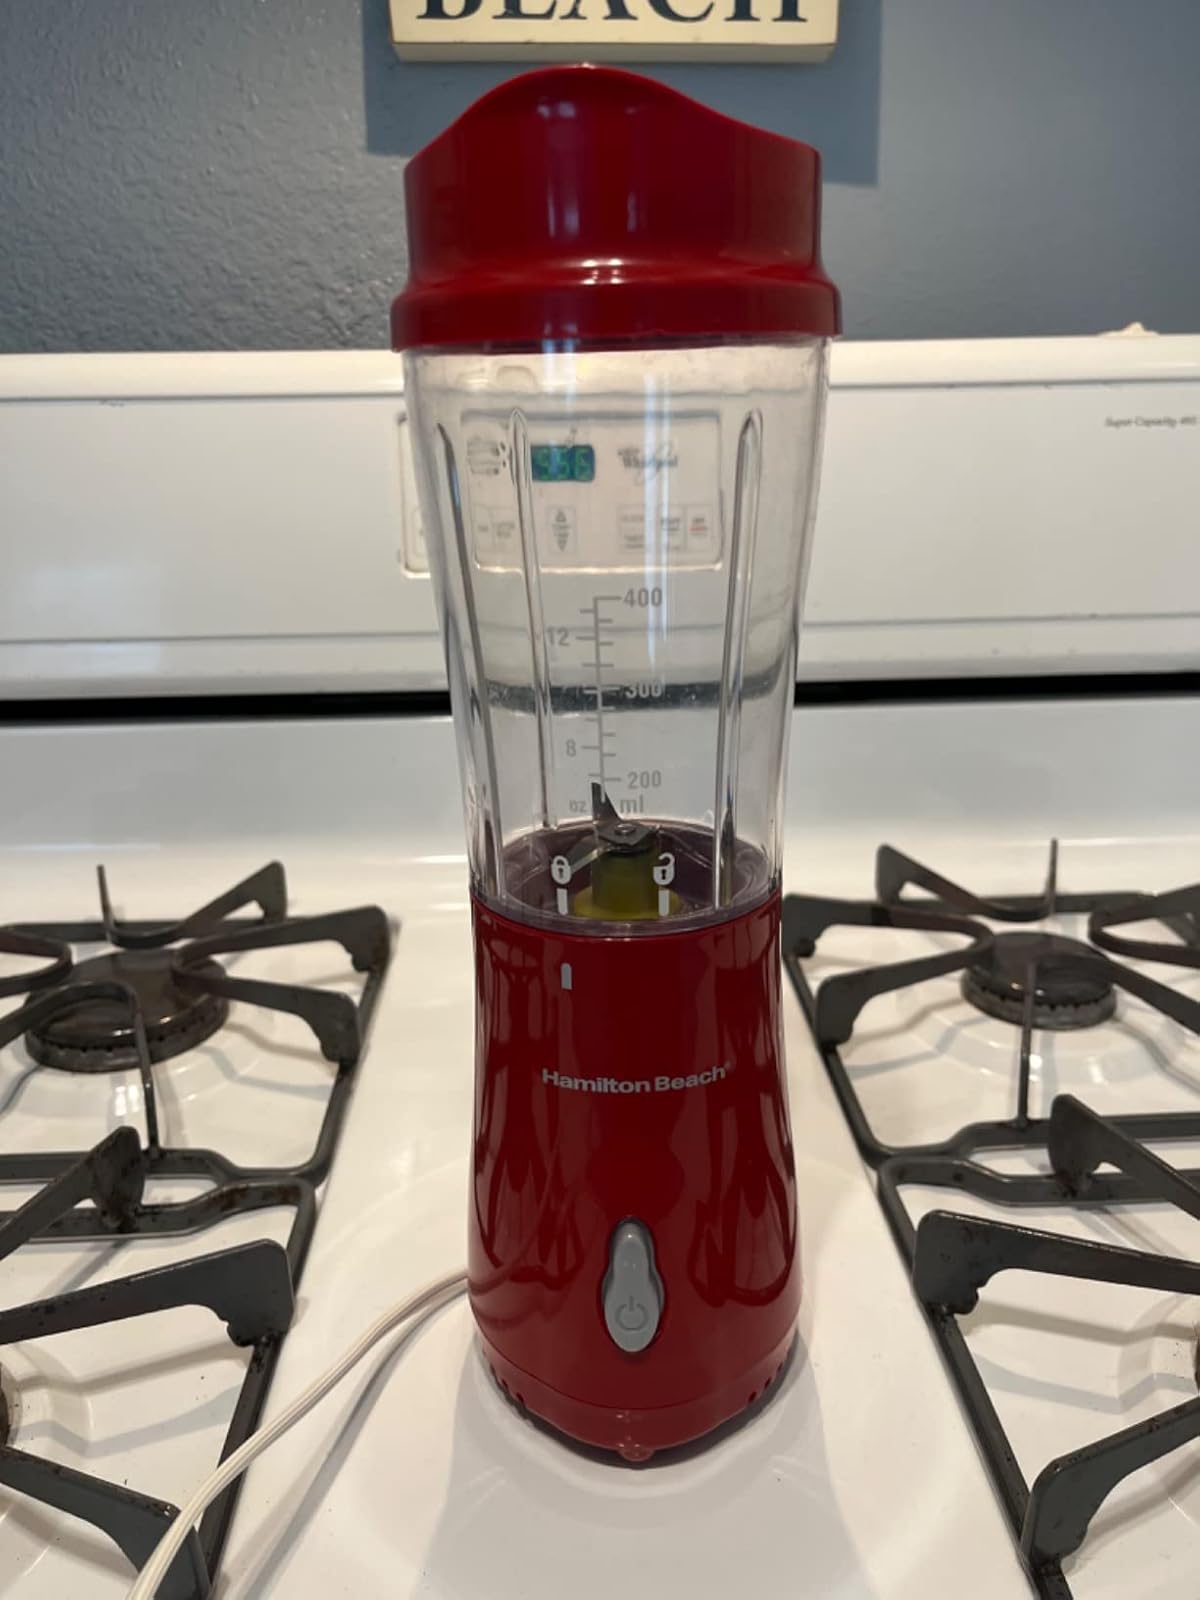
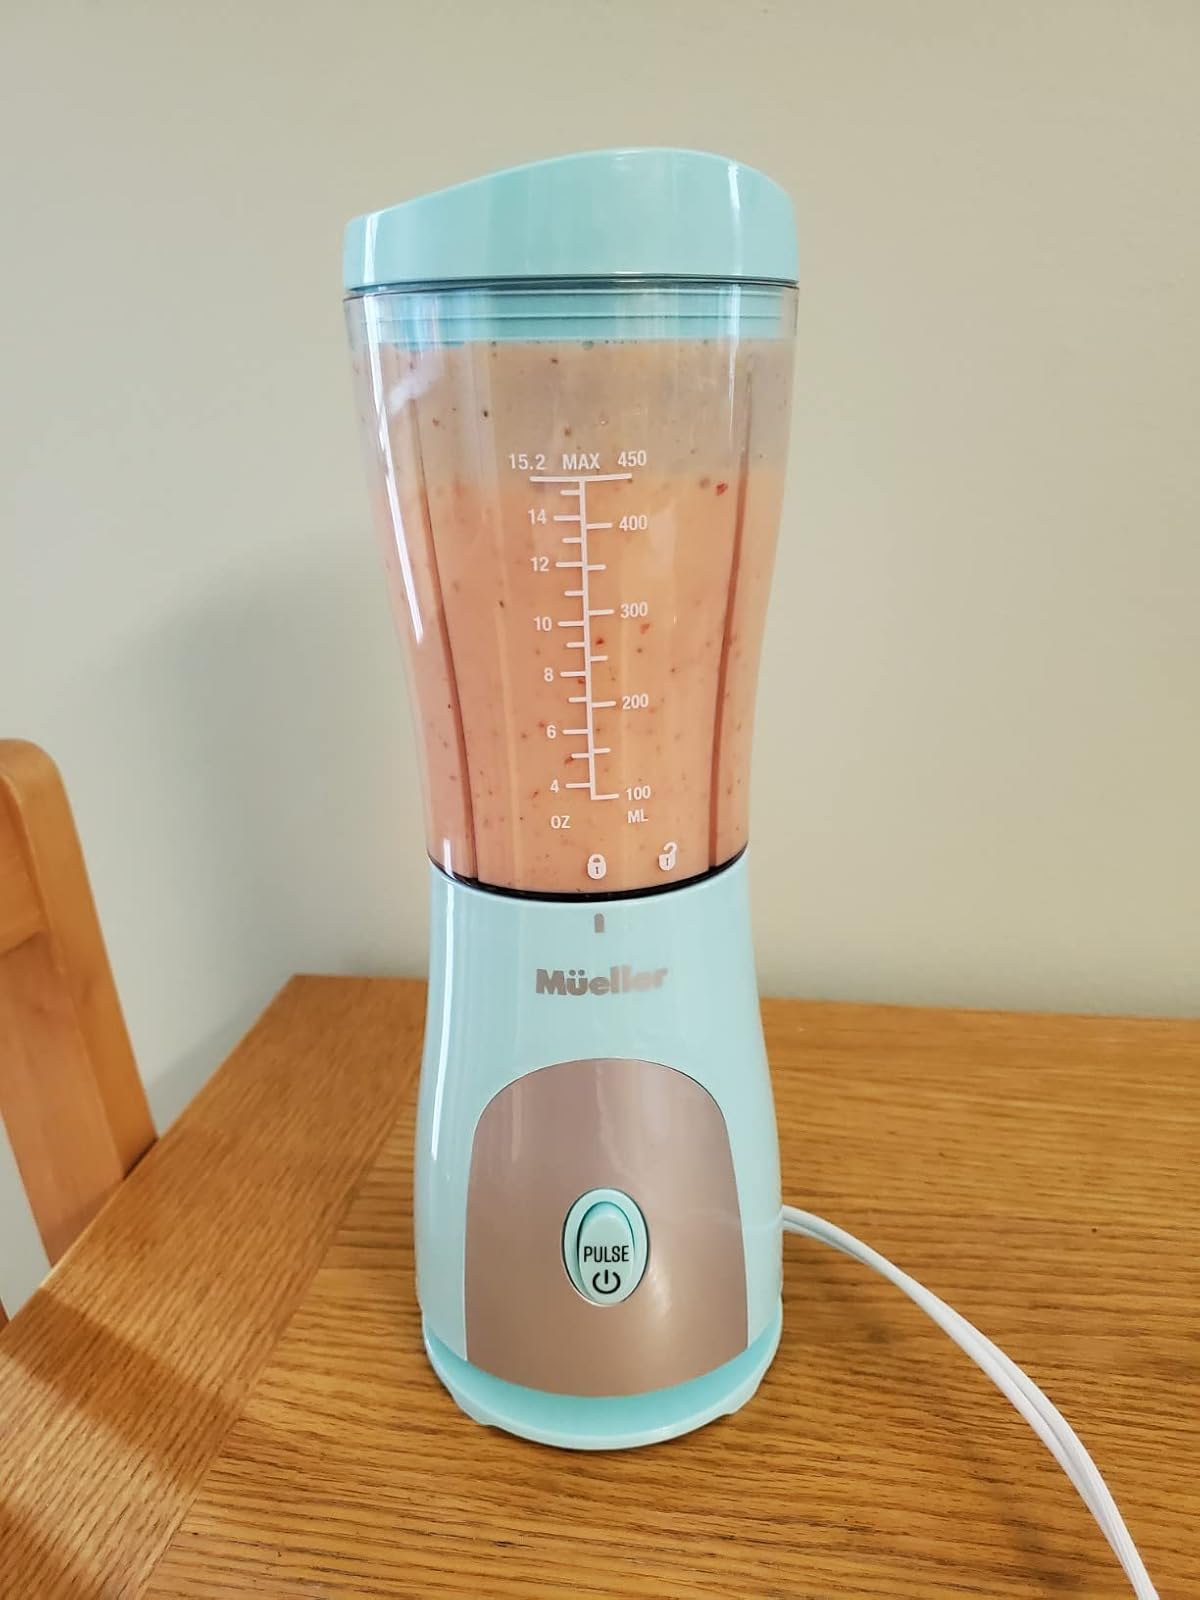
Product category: items_blender
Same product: no